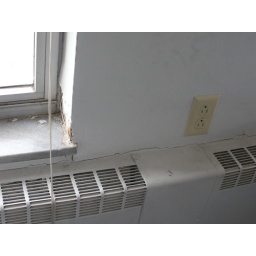
Cracks and potential water damage in window sill. Crack along the wall above radiator.